History of climate change science

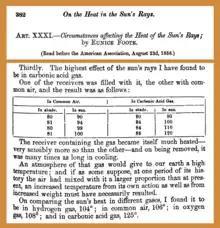
Eunice Newton Foote recognized carbon dioxide's heat-capturing effect in 1856, appreciating its implications for the planet.

The warming effect of sunlight on different gases was examined in 1856 by Eunice Newton Foote, who described her experiments using glass tubes exposed to sunlight. The warming effect of the sun was greater for compressed air than for an evacuated tube and greater for moist air than dry air. "Thirdly, the highest effect of the sun's rays I have found to be in carbonic acid gas." (carbon dioxide) She continued: "An atmosphere of that gas would give to our earth a high temperature; and if, as some suppose, at one period of its history, the air had mixed with it a larger proportion than at present, an increased temperature from its action, as well as from an increased weight, must have necessarily resulted." Her work was presented by Prof. Joseph Henry at the American Association for the Advancement of Science meeting in August 1856 and described as a brief note written by then journalist David Ames Wells; her paper was published later that year in the "American Journal of Science and Arts". Few noticed the paper and it was only rediscovered in the 21st century,